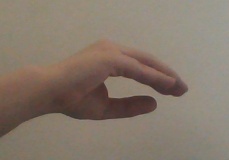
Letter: jeem